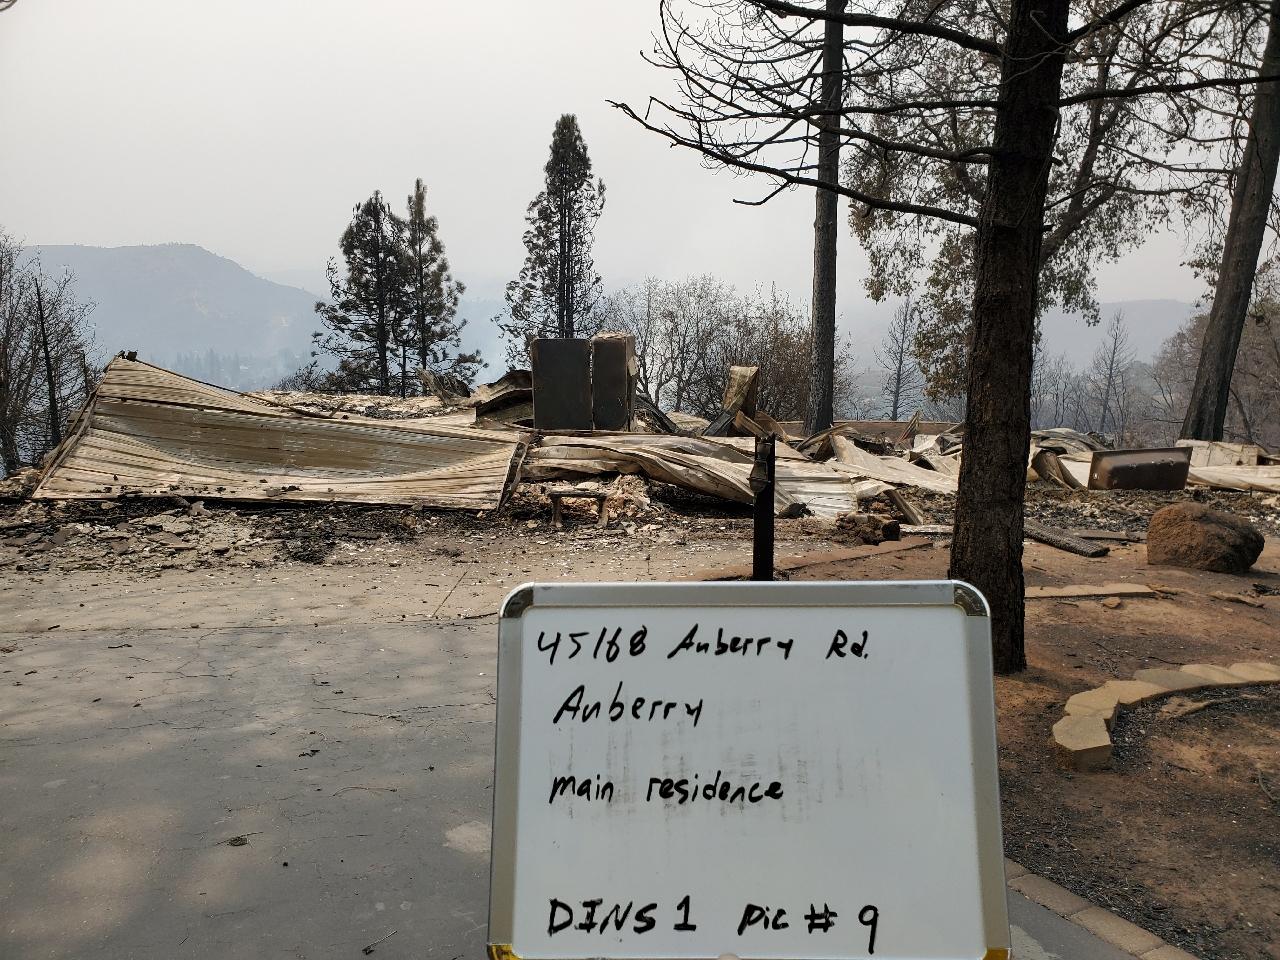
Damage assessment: destroyed